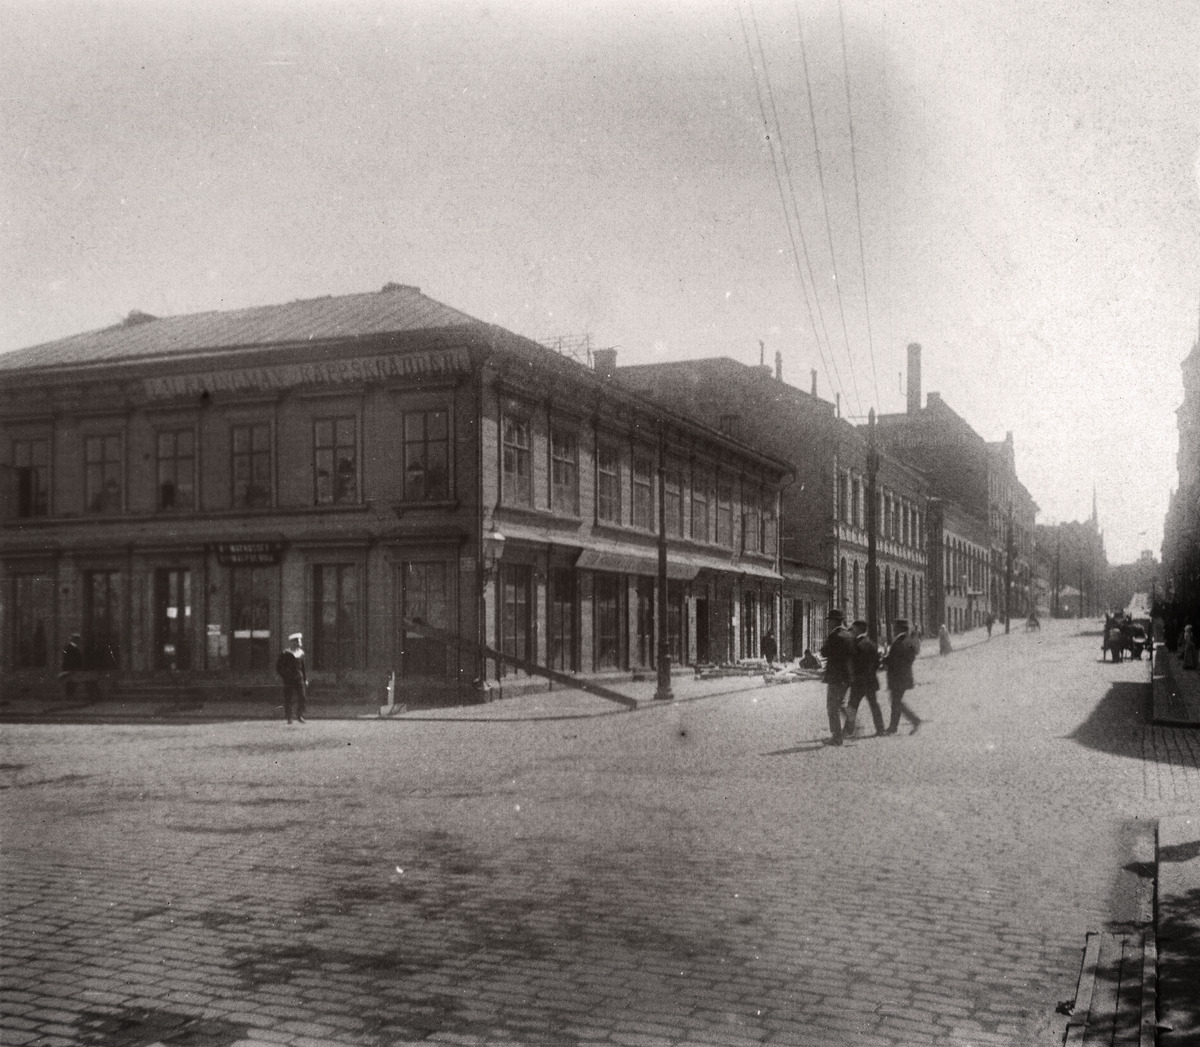
Näkymä Etelä Esplanadinkadun (nyk
sisällön kuvaus: Näkymä Etelä Esplanadinkadun (nyk. Eteläesplanadi) ja Unioninkadun kulmasta Tähtitornin vuoren suuntaan. Kulman rakennuksessa on sijannut mm. ompelimo Laura Ingman Kappskrädderi, jonka mainoskyltti on toisessa kerroksessa. mustavalkoinen
Kuvaaja: Rosenbröijer, A.E., valokuvaaja
Ajankohta: kuvausaika 1900 -luku alku
Paikka: Suomi, Uusimaa, Helsinki, Kaartinkaupunki Helsinki, Eteläesplanadi 2. Unioninkatu 21
Aiheet: rakennukset, liikerakennukset, asuinrakennukset, mainokset, kilvet ja kyltit, kadut, risteykset, kiveys, jalankulkijat